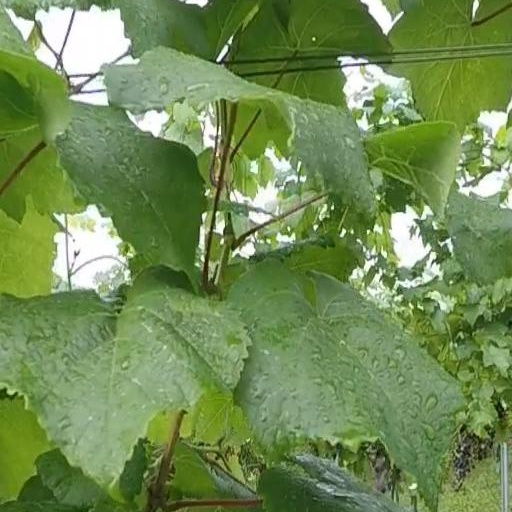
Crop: grape